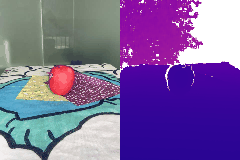
Label: apple